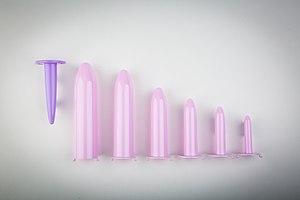
Dilatateurs vaginaux (à tailles gradués) utilisés dans le traitement du vaginisme.
Le vaginisme est une contraction musculaire prolongée ou récurrente des muscles du plancher pelvien qui entourent l'ouverture du vagin.